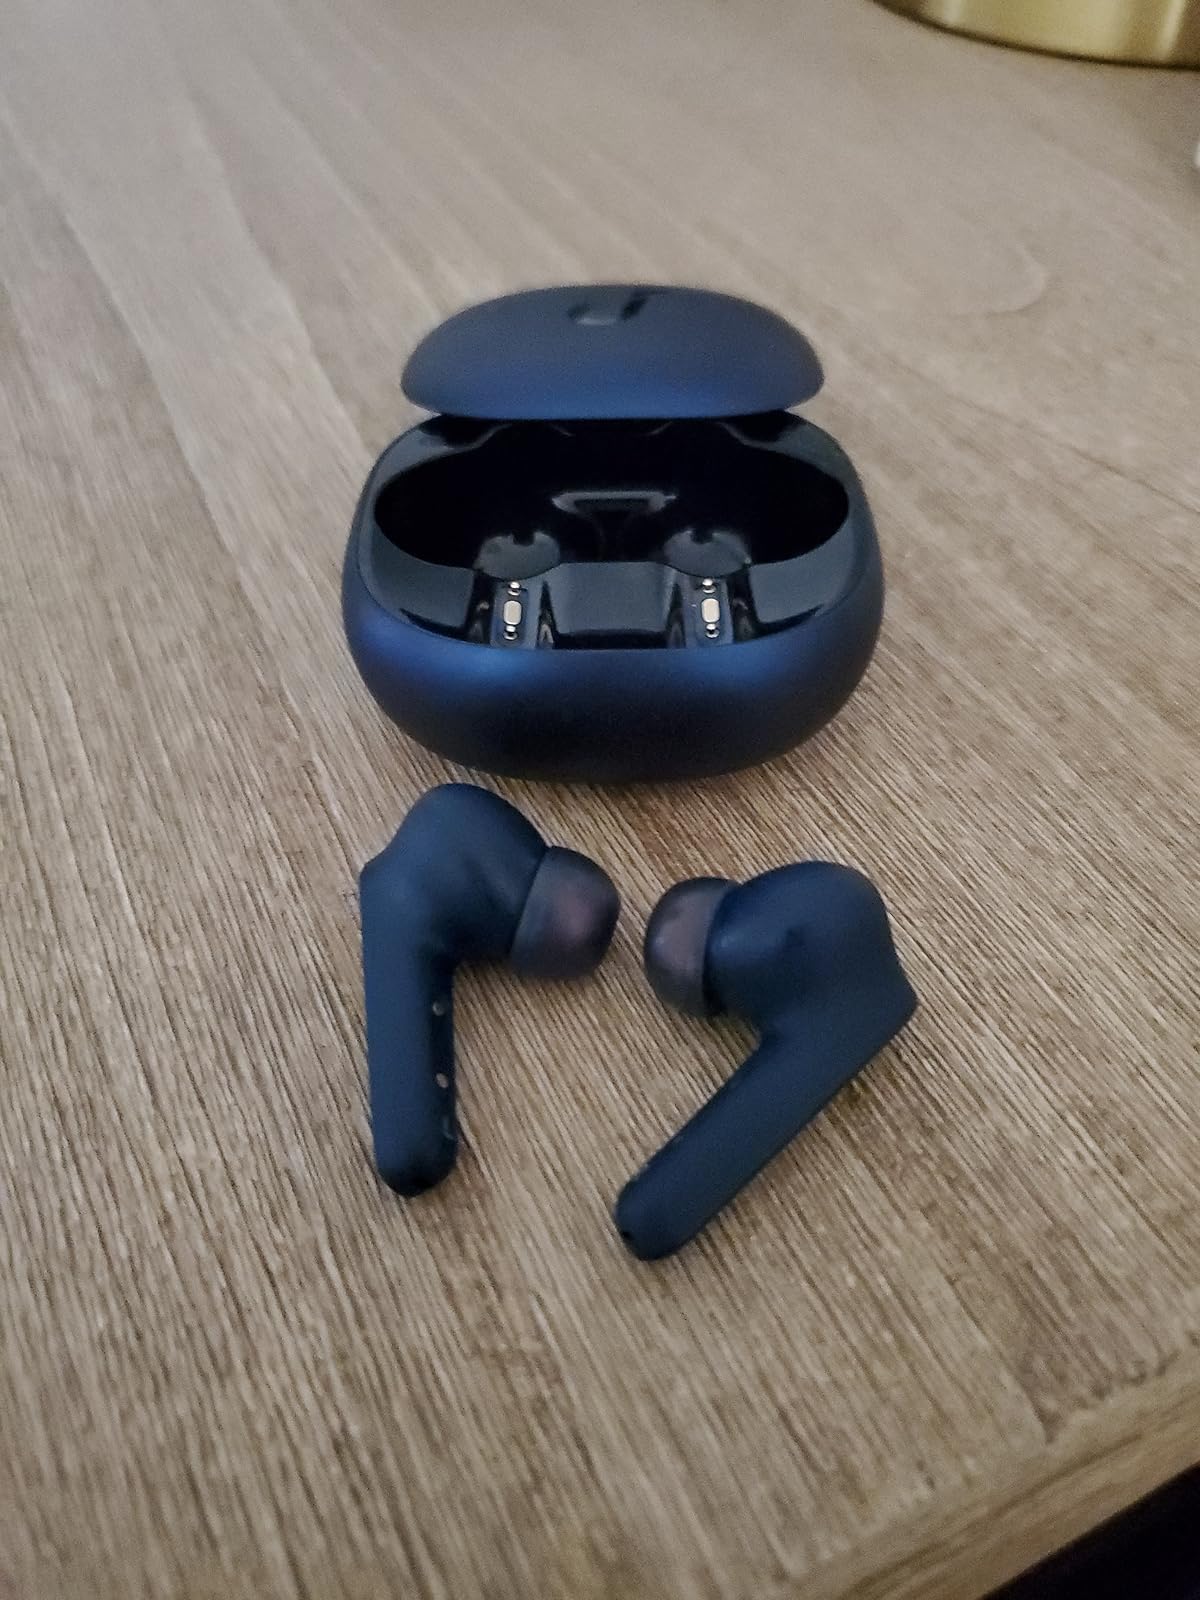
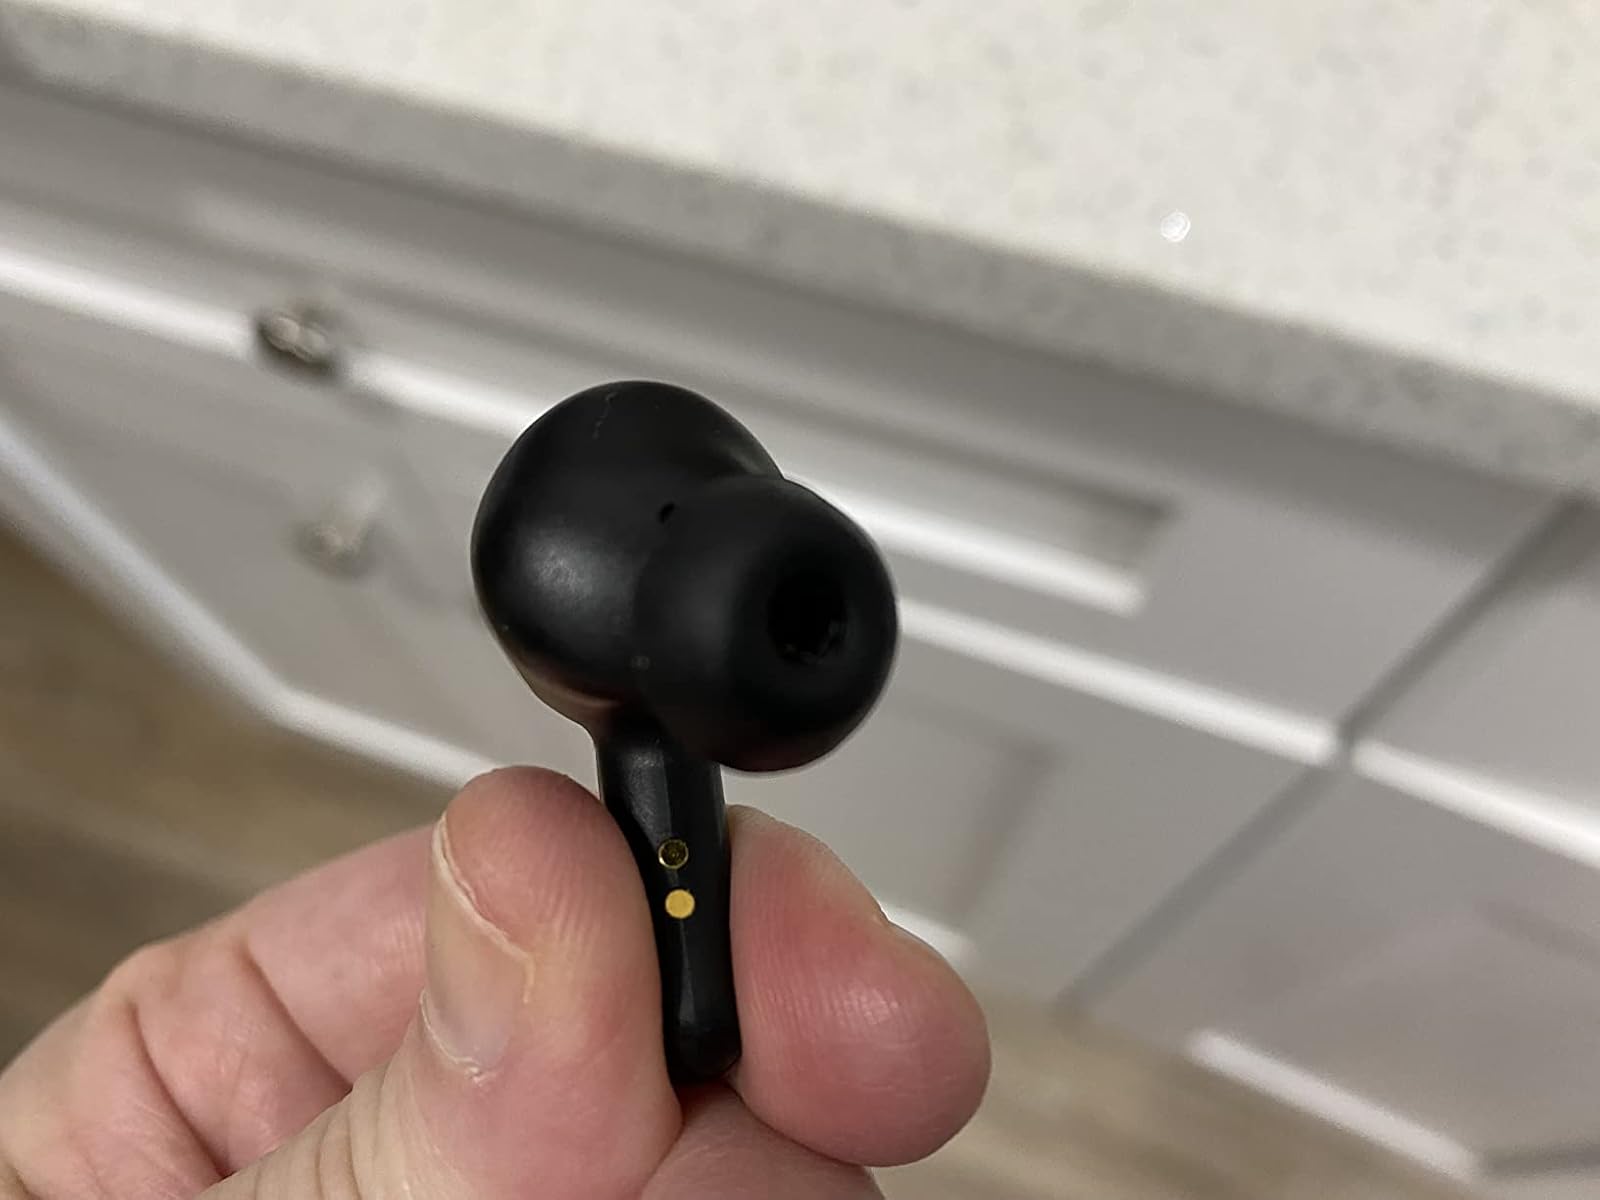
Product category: earbuds
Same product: no